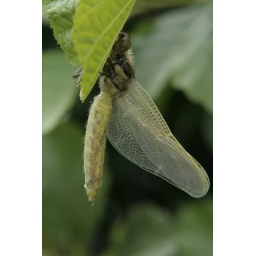
from water to sky in 4 hours